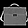
Label: Bag